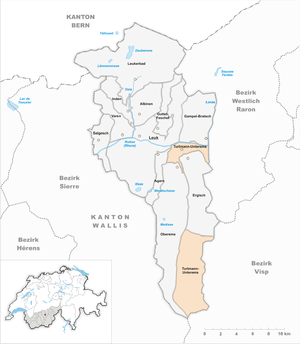
Turtmann-Unterems est une commune suisse du canton du Valais, située dans le district de Loèche.